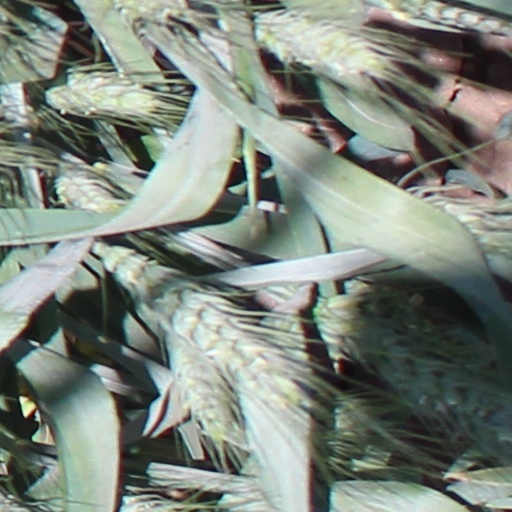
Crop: wheat